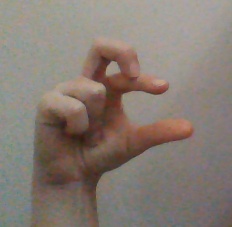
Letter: thal